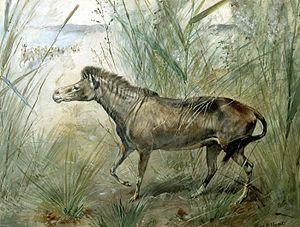
Orohippus ou Protorohippus est un genre d'équidé ayant vécu au début de l'Éocène moyen, il y a 50 millions d'années en Amérique du Nord. La datation des fossiles dont nous disposons révèle qu'ils ont vécu plus de deux millions d'années après les Hyracotherium. Pour cette raison, ils sont considérés comme descendant des Hyracotherium desquels ils auraient évolué par petites étapes successives.